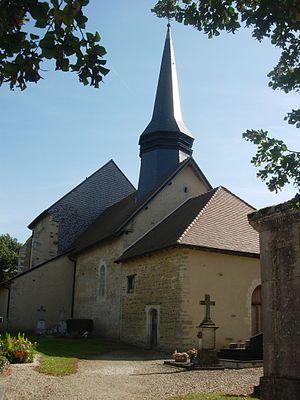
Eglise de Fuligny (Aube)